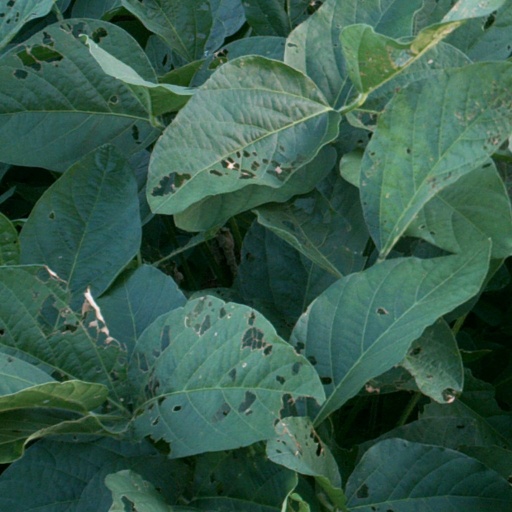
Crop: soybean